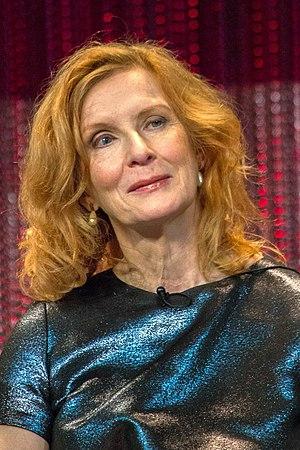
Cet article traite de la septième saison de la série d’anthologie horrifique American Horror Story : Cult.
Cet article traite de la sixième saison de la série d’anthologie horrifique American Horror Story : Roanoke.
Frances Conroy est une actrice américaine, née le 15 mars 1953 à Monroe.